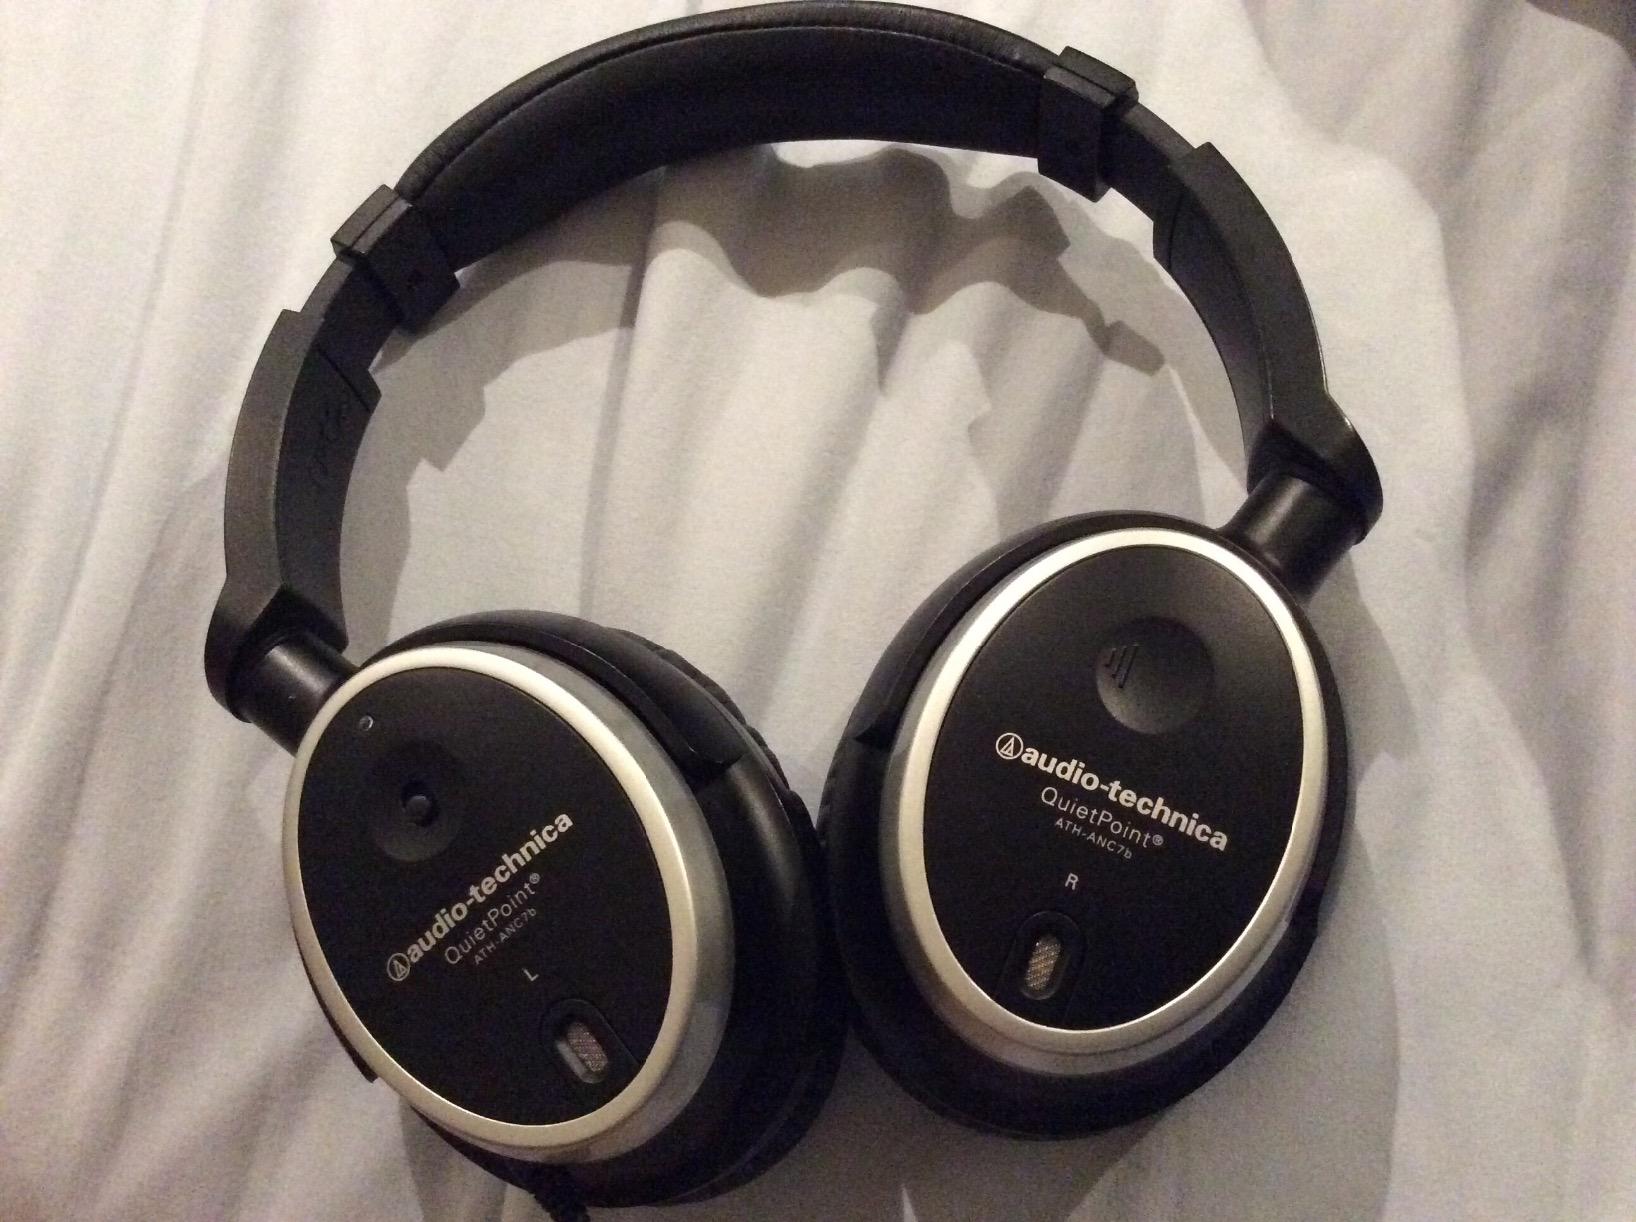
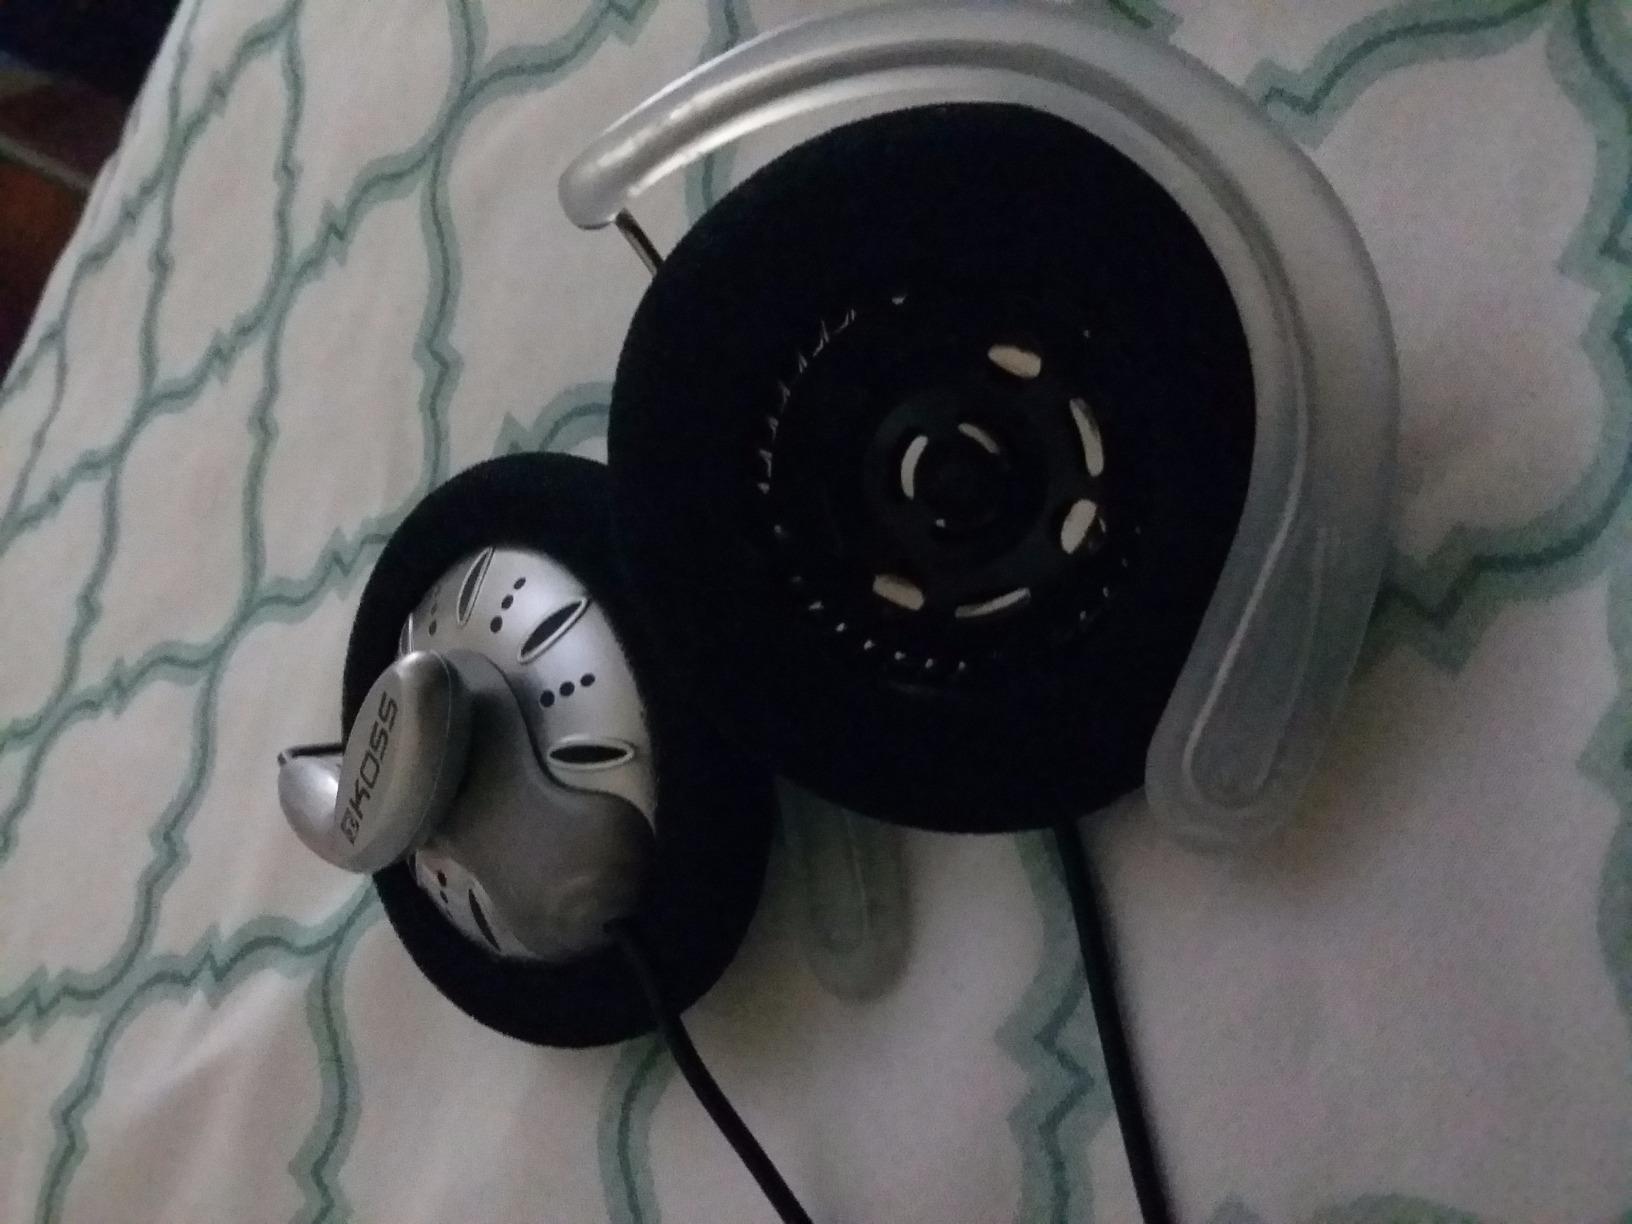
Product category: headphones
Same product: no